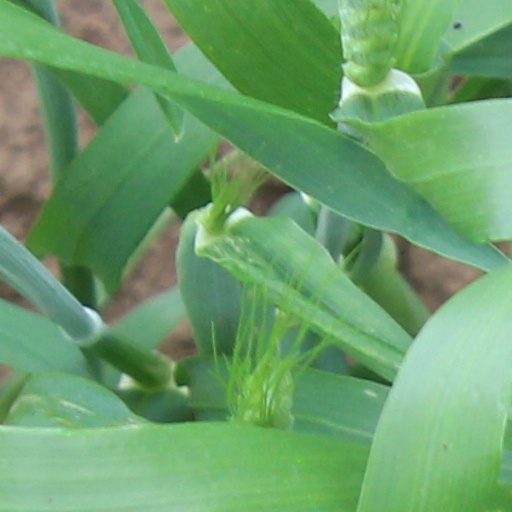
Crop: wheat